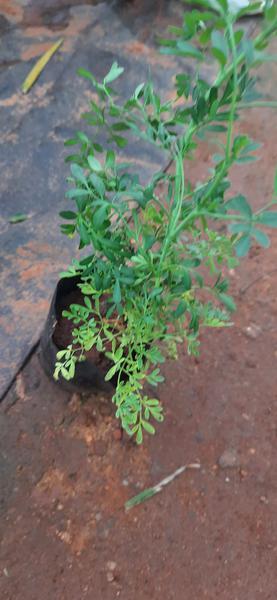
Plant: Nagadali